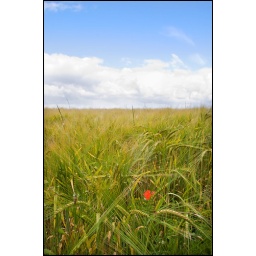
Barley field with single poppy flower near Broad Chalke west of Salisbury, Wiltshire, UK